Joe Busch

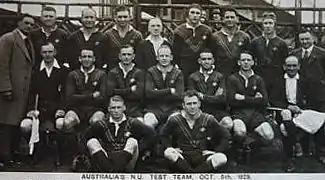
Busch with the Kangaroos 1st Test 5 October 1929

Busch played in 6 test matches for Australia in his career; however, it is a controversial no-try incident on that tour that he is best remembered for. England had held the Ashes for almost 20 years, with only a few minutes remaining and the scores locked at nil-all in the third and deciding test at Station Road, Swinton near Manchester, Busch collected the ball from a scrum win 30 metres out and scooted down the sideline. He crashed over the try-line in the corner with Swinton, and England lock Fred Butters on his back making a last-ditch attempt to stop him. As the corner post went flying the crowd spilled onto the field in excitement. Referee Robinson looked set to award Australia the try, and the game (and with it the Ashes) when the touch-judge emerged through the crowd claiming Busch had taken out the corner post before grounding the ball. Even though the referee believed it was a fair try he had no option other than to rule 'no try'. The referee was reported to have said to the Kangaroos "fair try Australia, but I am overruled". The match finished as a 0–0 draw, leaving the series tied at one match apiece, a deciding fourth match was played a week later, which England won 3–0, to retain the Ashes. For the remainder of his life Busch insisted he scored the try, quoted as saying "I got it down all right…it was a fair try." The corner where Busch scored the disallowed try in Swinton is still officially known as Busch's Corner.